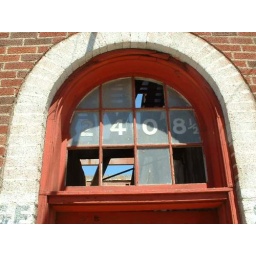
Old window above doorway on Main street in Fort Worth, Texas